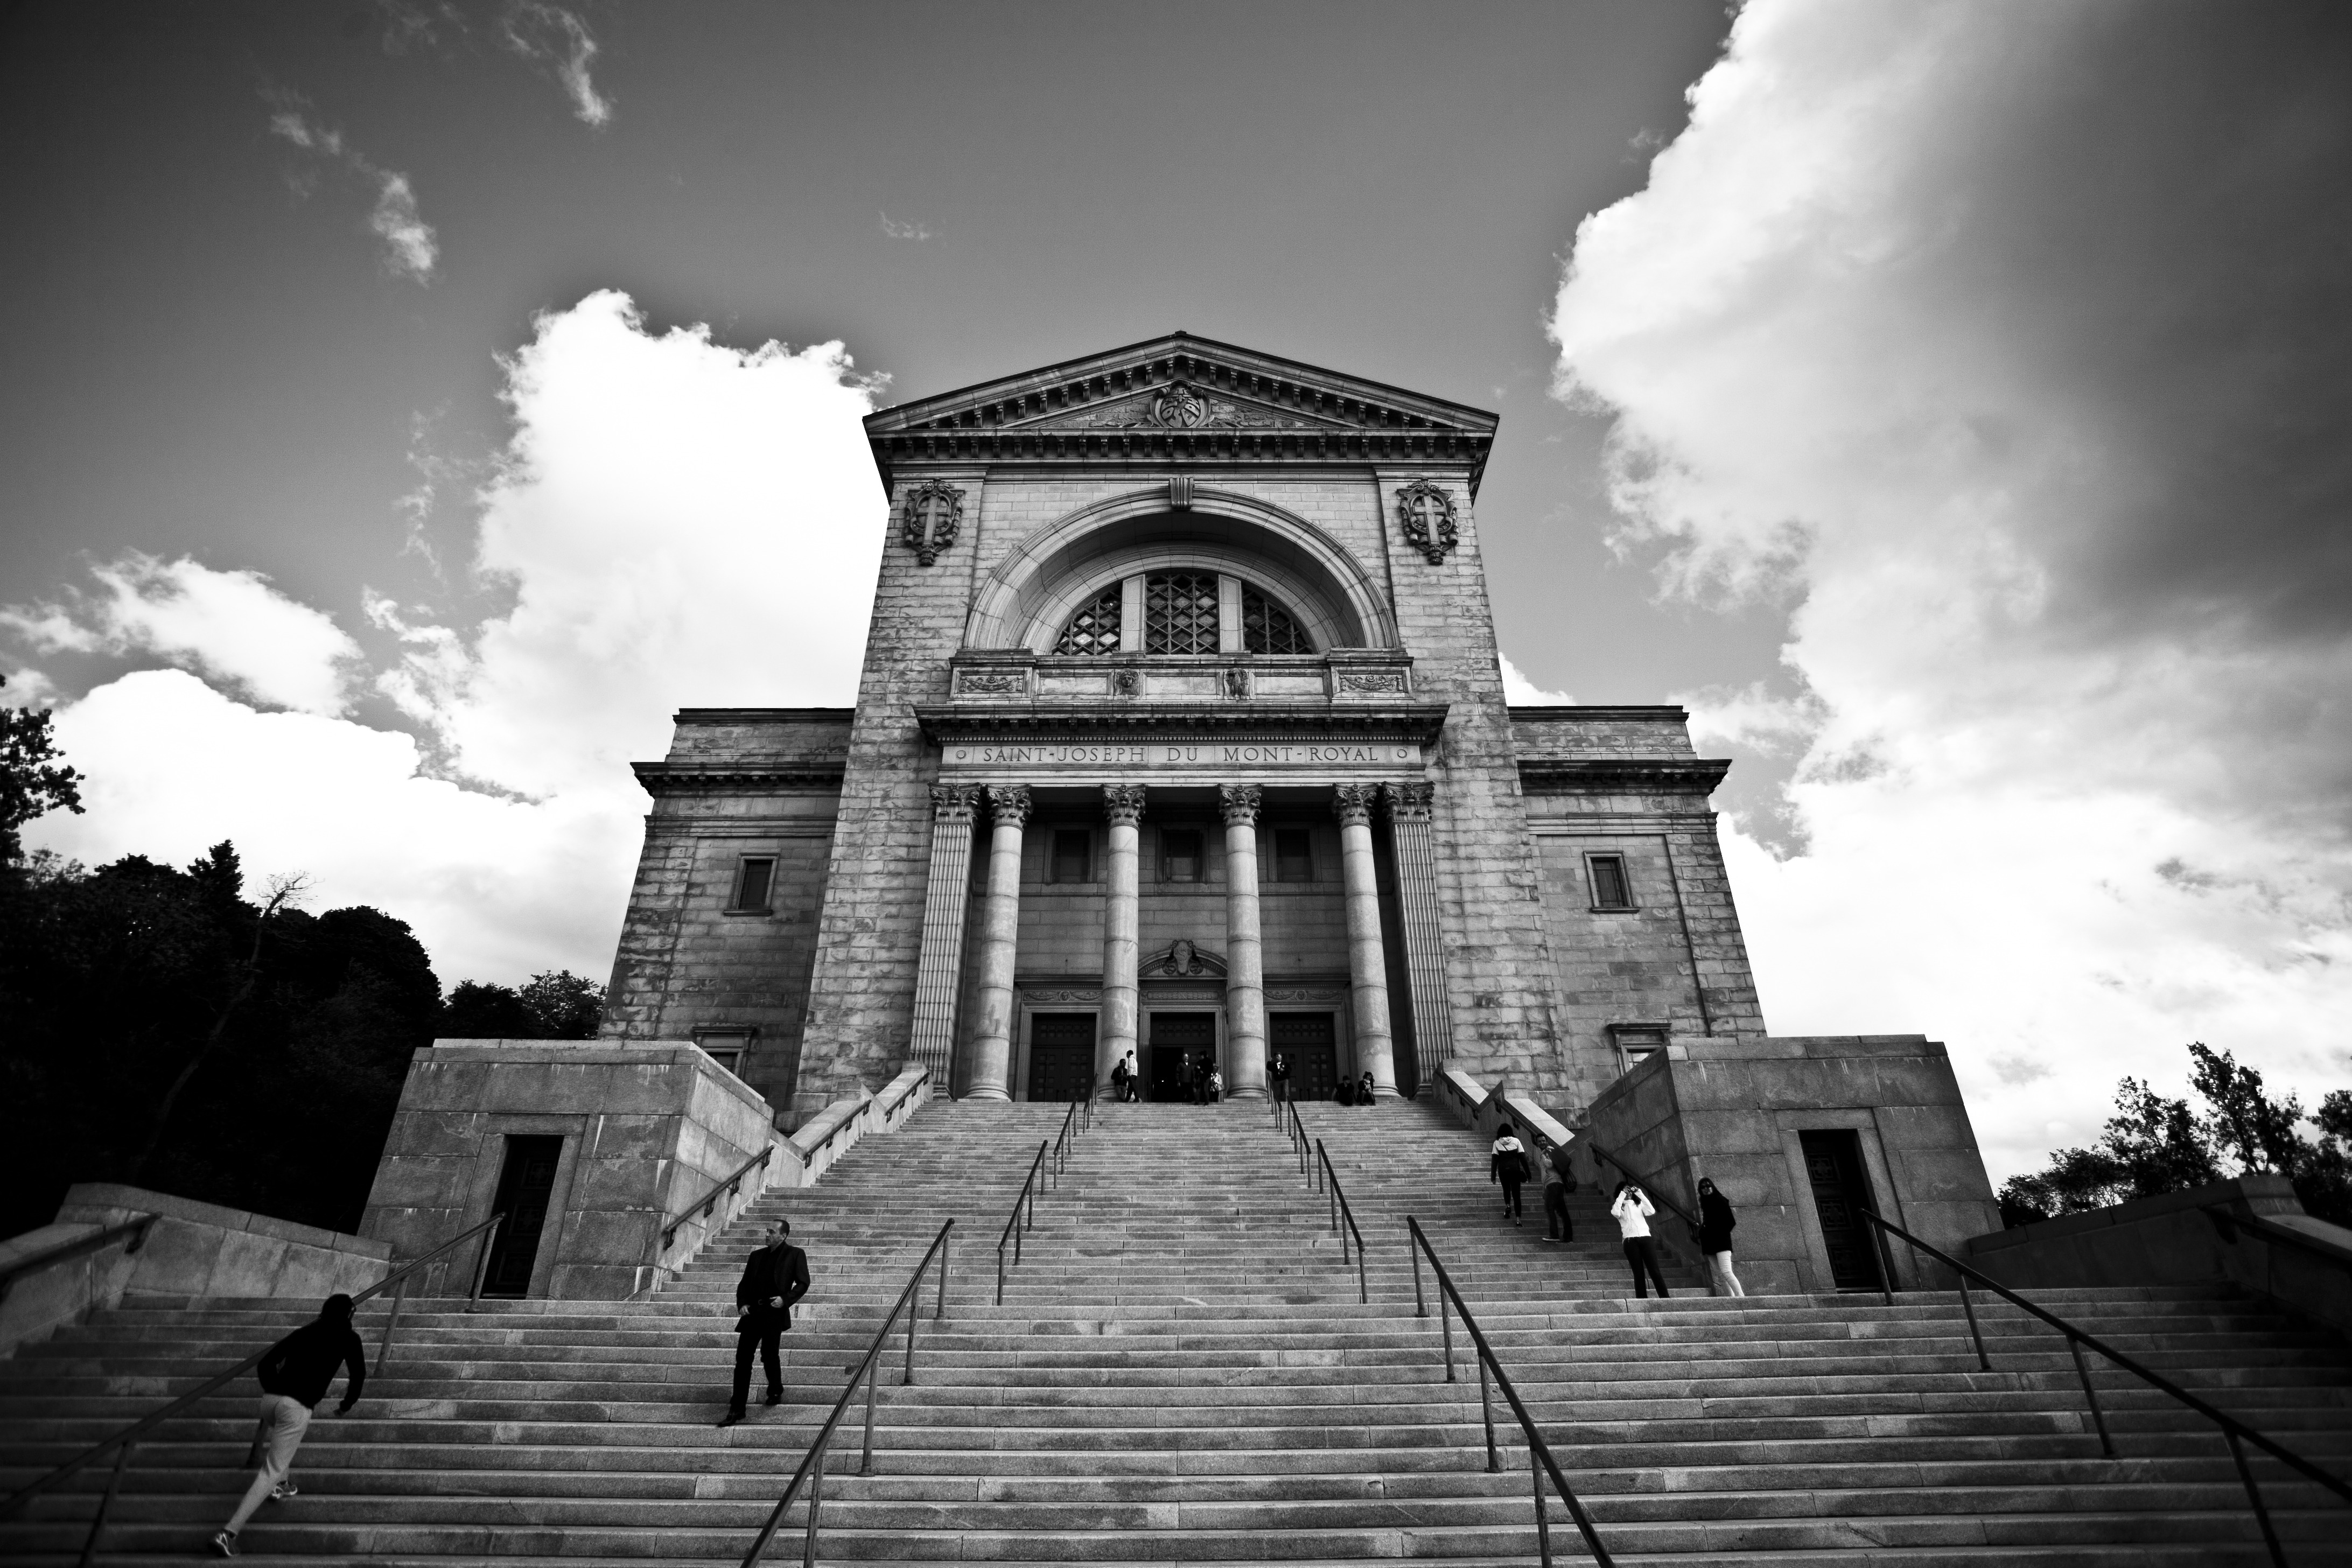
black and white, architecture, sky, white, photography, building, monument, landmark, darkness, cathedral, black, monochrome, temple, photograph, image, montreal, monochrome photography